Indigenous peoples of South America

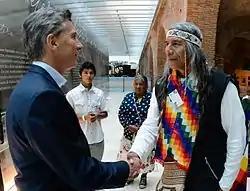
Native rights activist Félix Díaz meets Argentine president Mauricio Macri.

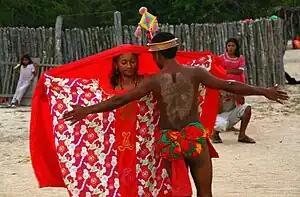
Indigenous peoples in Colombia

In South America, Indigenous peoples comprise the Pre-Columbian peoples and their descendants, as contrasted with people of European ancestry and those of African descent. In Spanish, Indigenous peoples are referred to as, or. The term is used in Argentina, and is commonly used in Colombia. The English term "Amerindian" (short for "Indians of the Americas") is often used in the Guianas. Latin Americans of mixed European and Indigenous descent are usually referred to as (Spanish) and (Portuguese), while those of mixed African and Indigenous ancestry are referred to as .